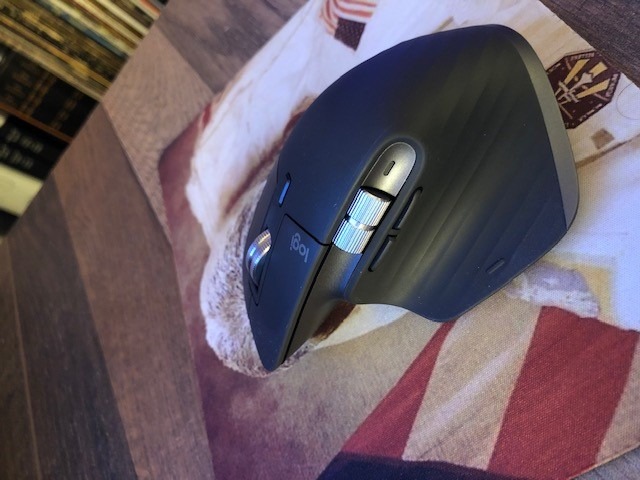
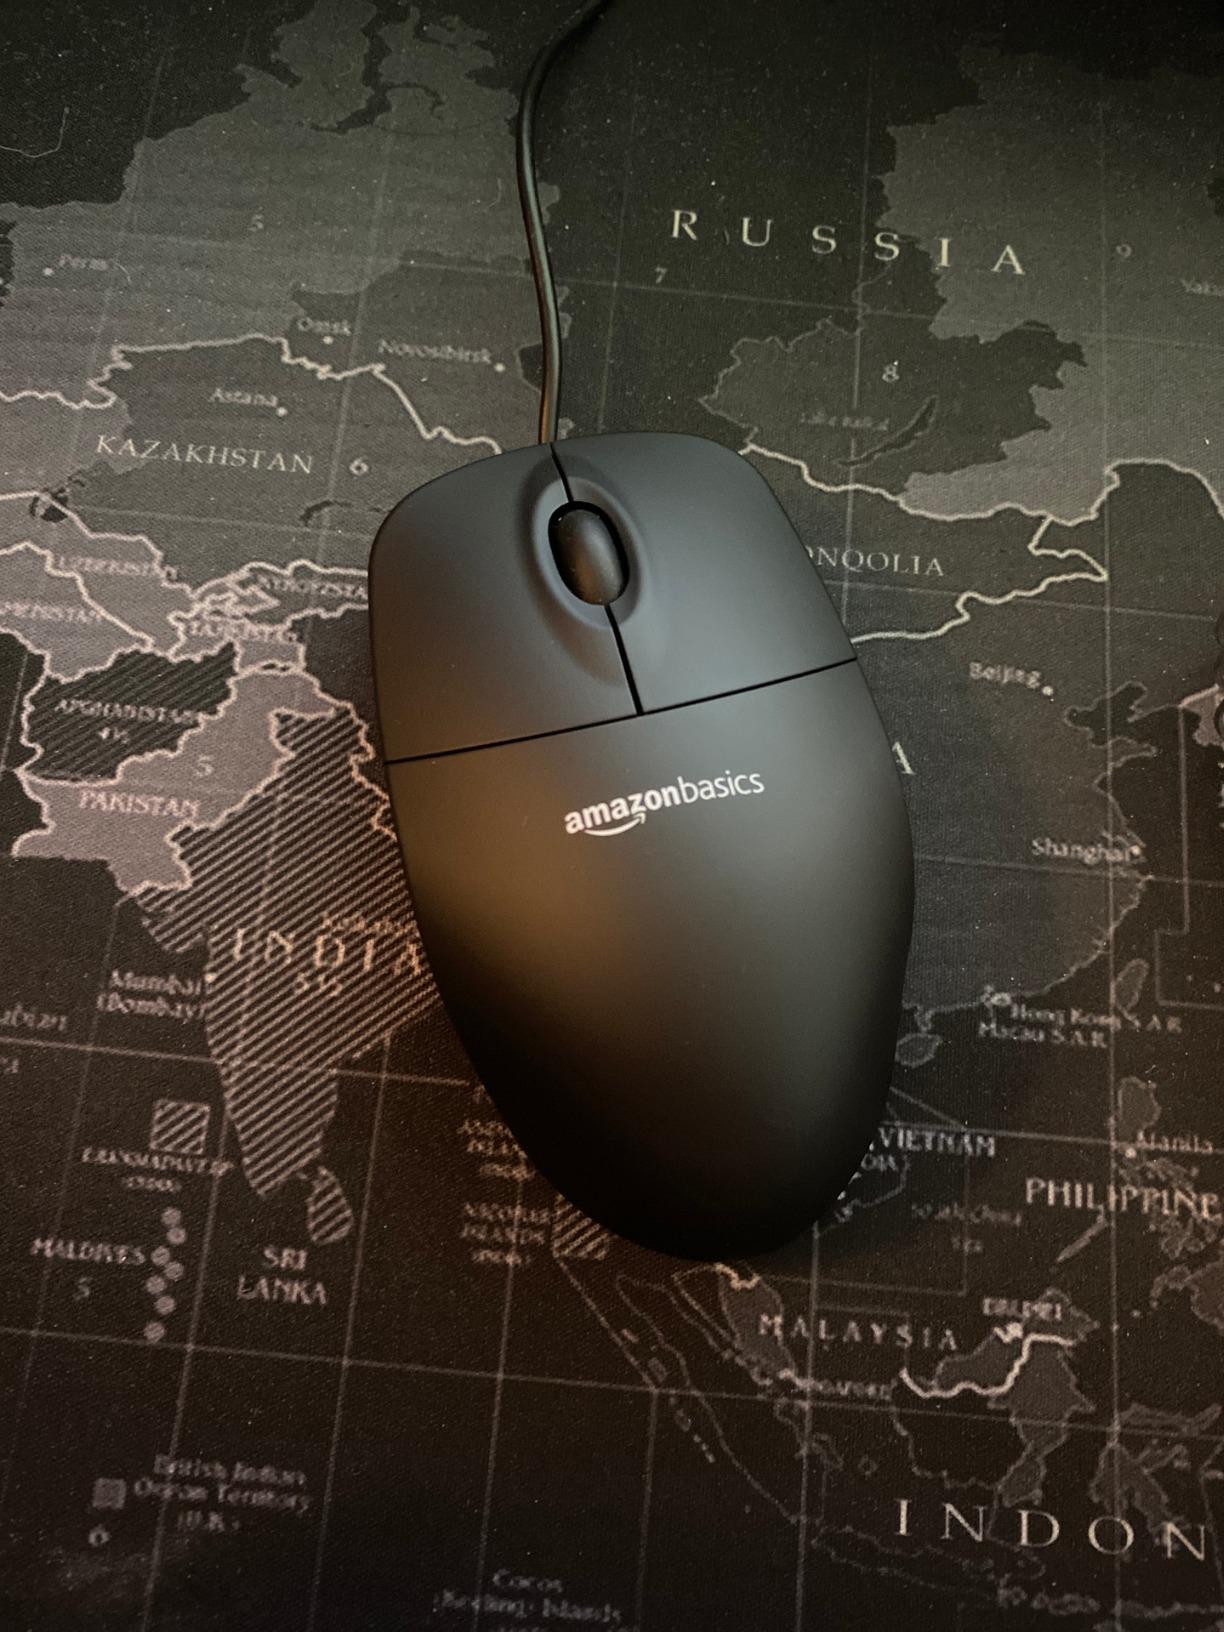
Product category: mouse
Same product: no